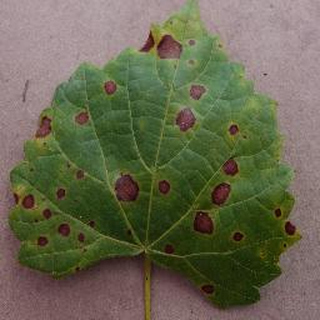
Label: grape_black_rot